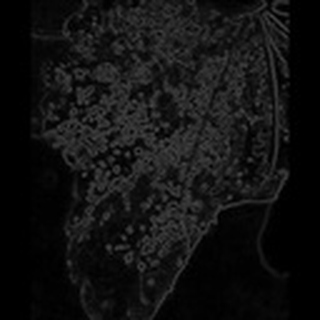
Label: cotton_aphids